Kobylin

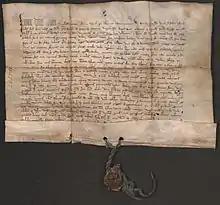
Document of granting town rights, ca. 1303

In the Early Middle Ages it was a market settlement, which became part of the emerging Polish state in the 10th century, as part of the Greater Poland region. It was mentioned in documents from 1289. Kobylin was granted town rights before 1303. Initially, it was called "Wenecja". It was a private town administratively located in the Pyzdry County in the Kalisz Voivodeship in the Greater Poland Province of the Kingdom of Poland. In 1456 a school was established at the Bernardine monastery. Its graduates usually enrolled to the University of Kraków, Poland's oldest and leading university. Among them were professors of the University of Kraków: Maciej of Kobylin, who was a philosopher and one of the teachers of Nicolaus Copernicus, Piotr of Kobylin, author of the first known Polish textbook, and , translator of the first anatomical book published in the Polish language. Famous fairs were held in Kobylin during the reign of King Sigismund II Augustus. During the Thirty Years' War, Protestant refugees from Silesia settled in the town. One of the greatest Polish Baroque poets Samuel Twardowski was buried in the Bernardine church. The town was plundered by the Swedes during the Deluge and Great Northern War, and by the Russians during the Seven Years' War.